Volatile organic compound

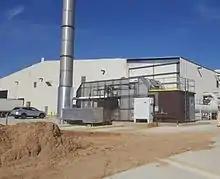
Thermal oxidizers provide an air pollution abatement option for VOCs from industrial air flows. A thermal oxidizer is an EPA-approved device to treat VOCs.

The definitions of VOCs used for control of precursors of photochemical smog used by the U.S. Environmental Protection Agency (EPA) and state agencies in the US with independent outdoor air pollution regulations include exemptions for VOCs that are determined to be non-reactive, or of low-reactivity in the smog formation process. Prominent is the VOC regulation issued by the South Coast Air Quality Management District in California and by the California Air Resources Board (CARB). However, this specific use of the term VOCs can be misleading, especially when applied to indoor air quality because many chemicals that are not regulated as outdoor air pollution can still be important for indoor air pollution.